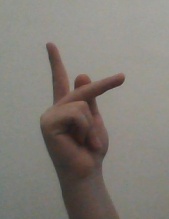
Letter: dha